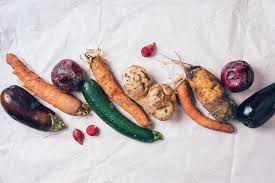
Label: trash